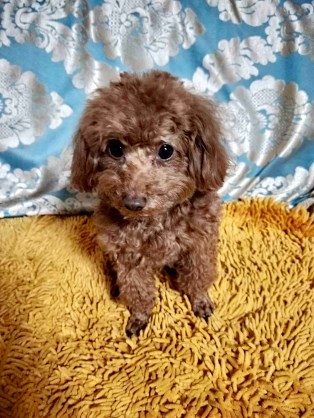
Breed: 7449-n000128-teddy